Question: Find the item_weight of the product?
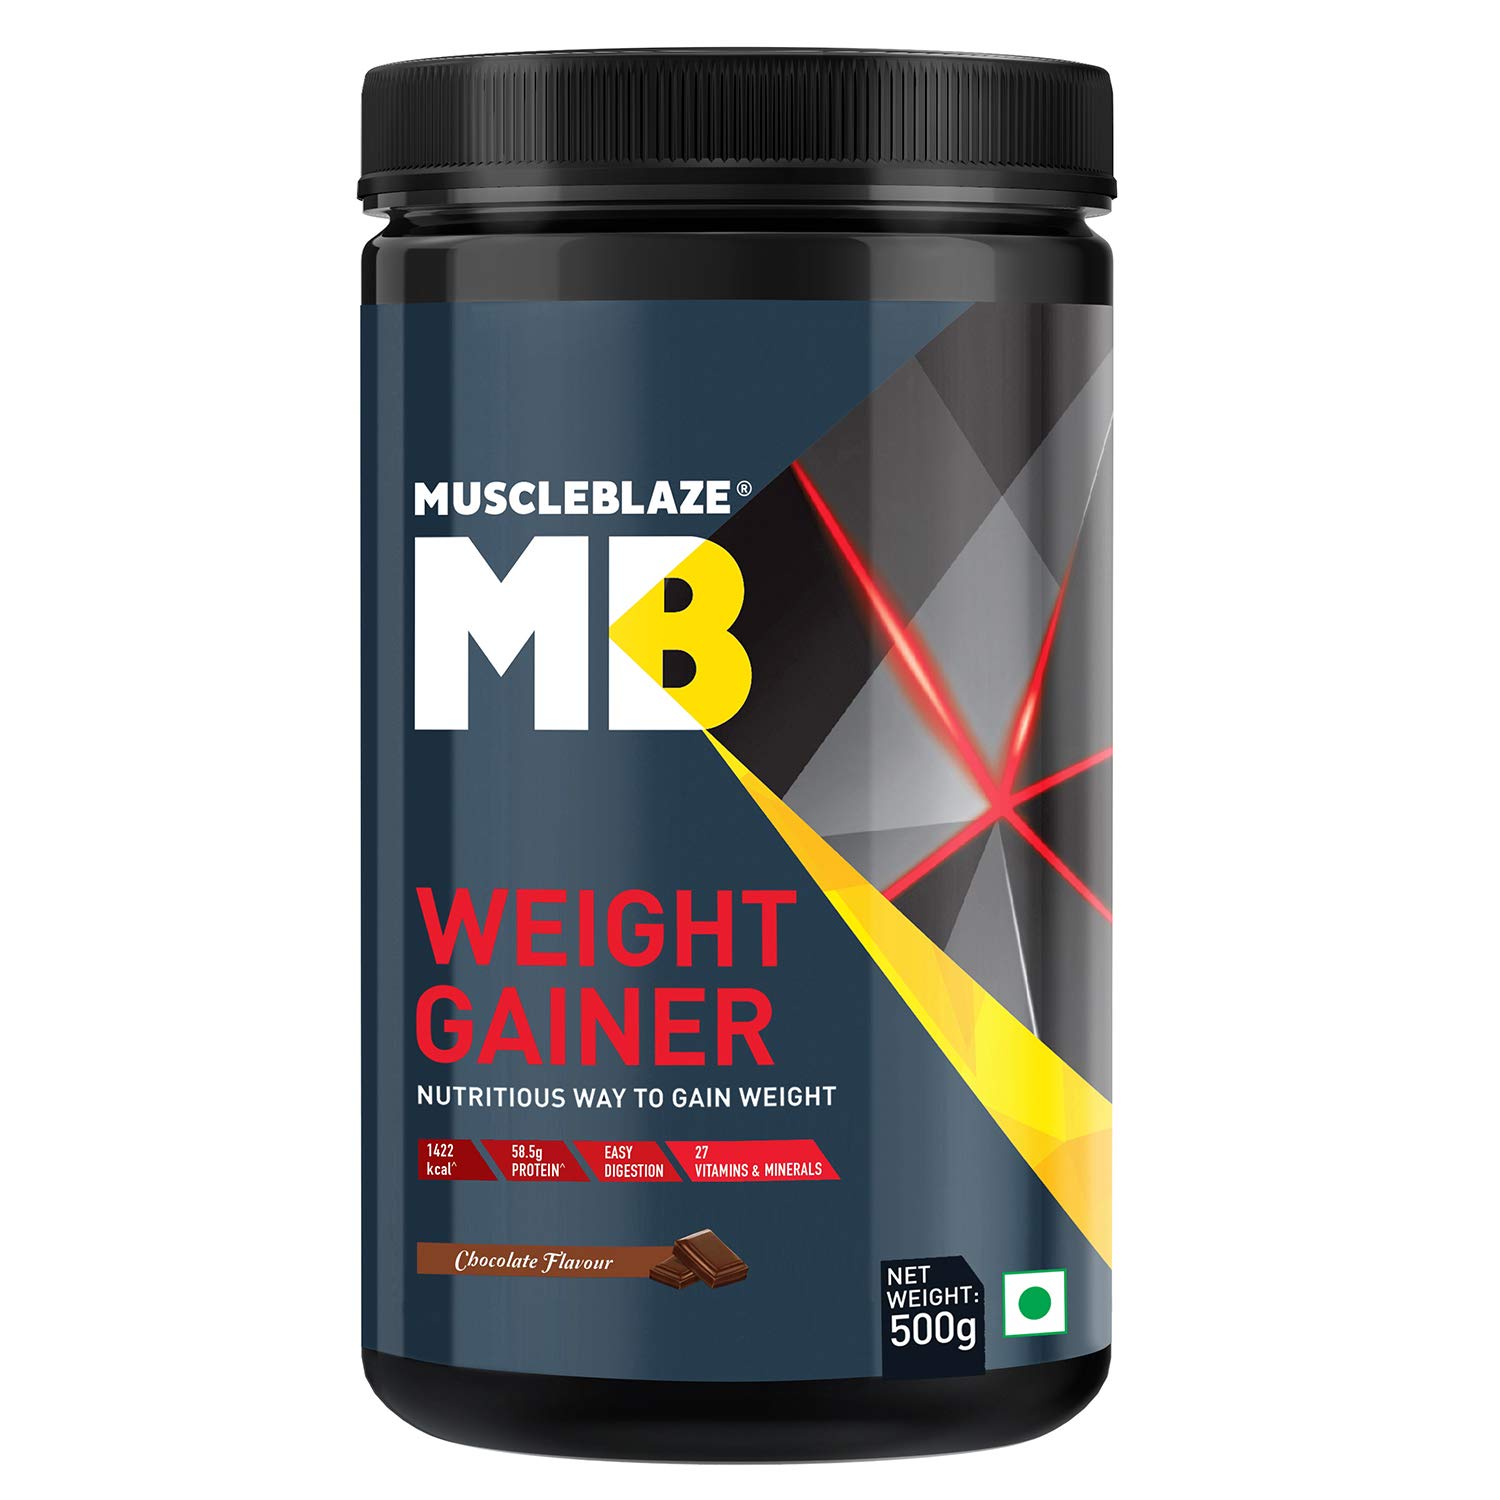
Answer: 500 gram